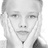
Emotion: sad